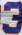
Number: 3